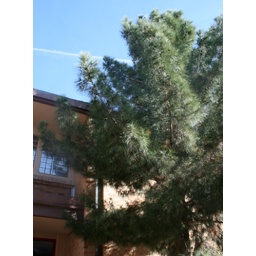
This pine tree stands big and tall in the patio of Bel Air High providing lots of shade.